Homo heidelbergensis

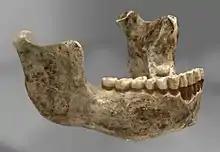
Cast of Mauer 1 at the Museum of Gothenburg

Schoetensack noted the jaw's exceptionally primitive anatomy with its massive size and lack of chin, yet more modern traits such as small teeth; reminiscent of the lower races instead of living Europeans. Therefore, he concluded Mauer 1 must represent an ancient European ancestor, which he claimed was further supported by several ontogenetic developments in Europeans. He also claimed that the many similarities with non-human apes indicate that Mauer 1 lies near the last common ancestor of apes and humans. Based on the mammal fauna of the site, he concluded that the jawbone was of antediluvian age (before the Great Flood), but he had failed to find Adam (who he said was the progenitor of all humans, including "H. heidelbergensis", but certainly not Aboriginal Australians).